Death of Cleopatra

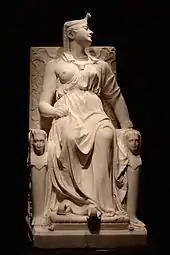
"The Death of Cleopatra", by Edmonia Lewis, 1876

Cleopatra's personal physician Olympos, cited by Plutarch, mentioned neither a cause of death nor an asp bite or Egyptian cobra. Strabo, who provides the earliest known historical account, believed that Cleopatra died by suicide either by asp bite or poisonous ointment. Plutarch mentions the tale of the asp brought to her in a basket of figs, although he offers other alternatives for her cause of death, such as use of a hollow implement, perhaps a hairpin, which she used to scratch open the skin and introduce the toxin. According to Cassius Dio small puncture wounds were found on Cleopatra's arm, but he echoed the claim by Plutarch that nobody knew the true cause of her death. Dio mentioned the claim of the asp and even suggested use of a needle, possibly from a hairpin, which would seem to corroborate Plutarch's account. Other contemporary historians such as Florus and Velleius Paterculus supported the asp bite version. Roman physician Galen mentioned the asp story, but he advances a version where Cleopatra bit her own arm and introduced venom brought in a container. Suetonius relayed the story of the asp but expressed doubt about its validity.